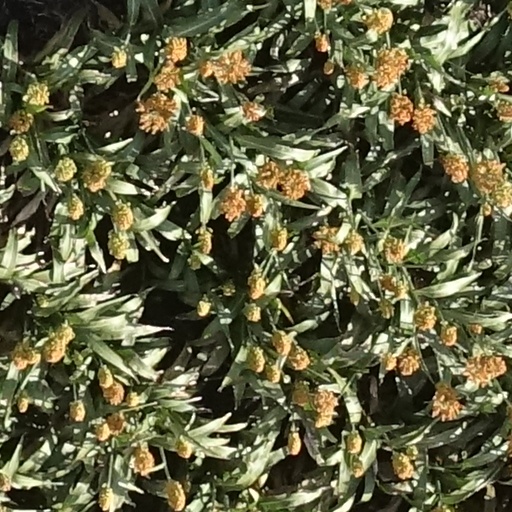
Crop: sorghum